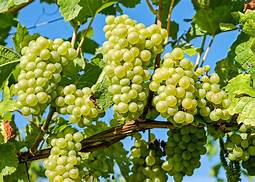
Label: Grapes